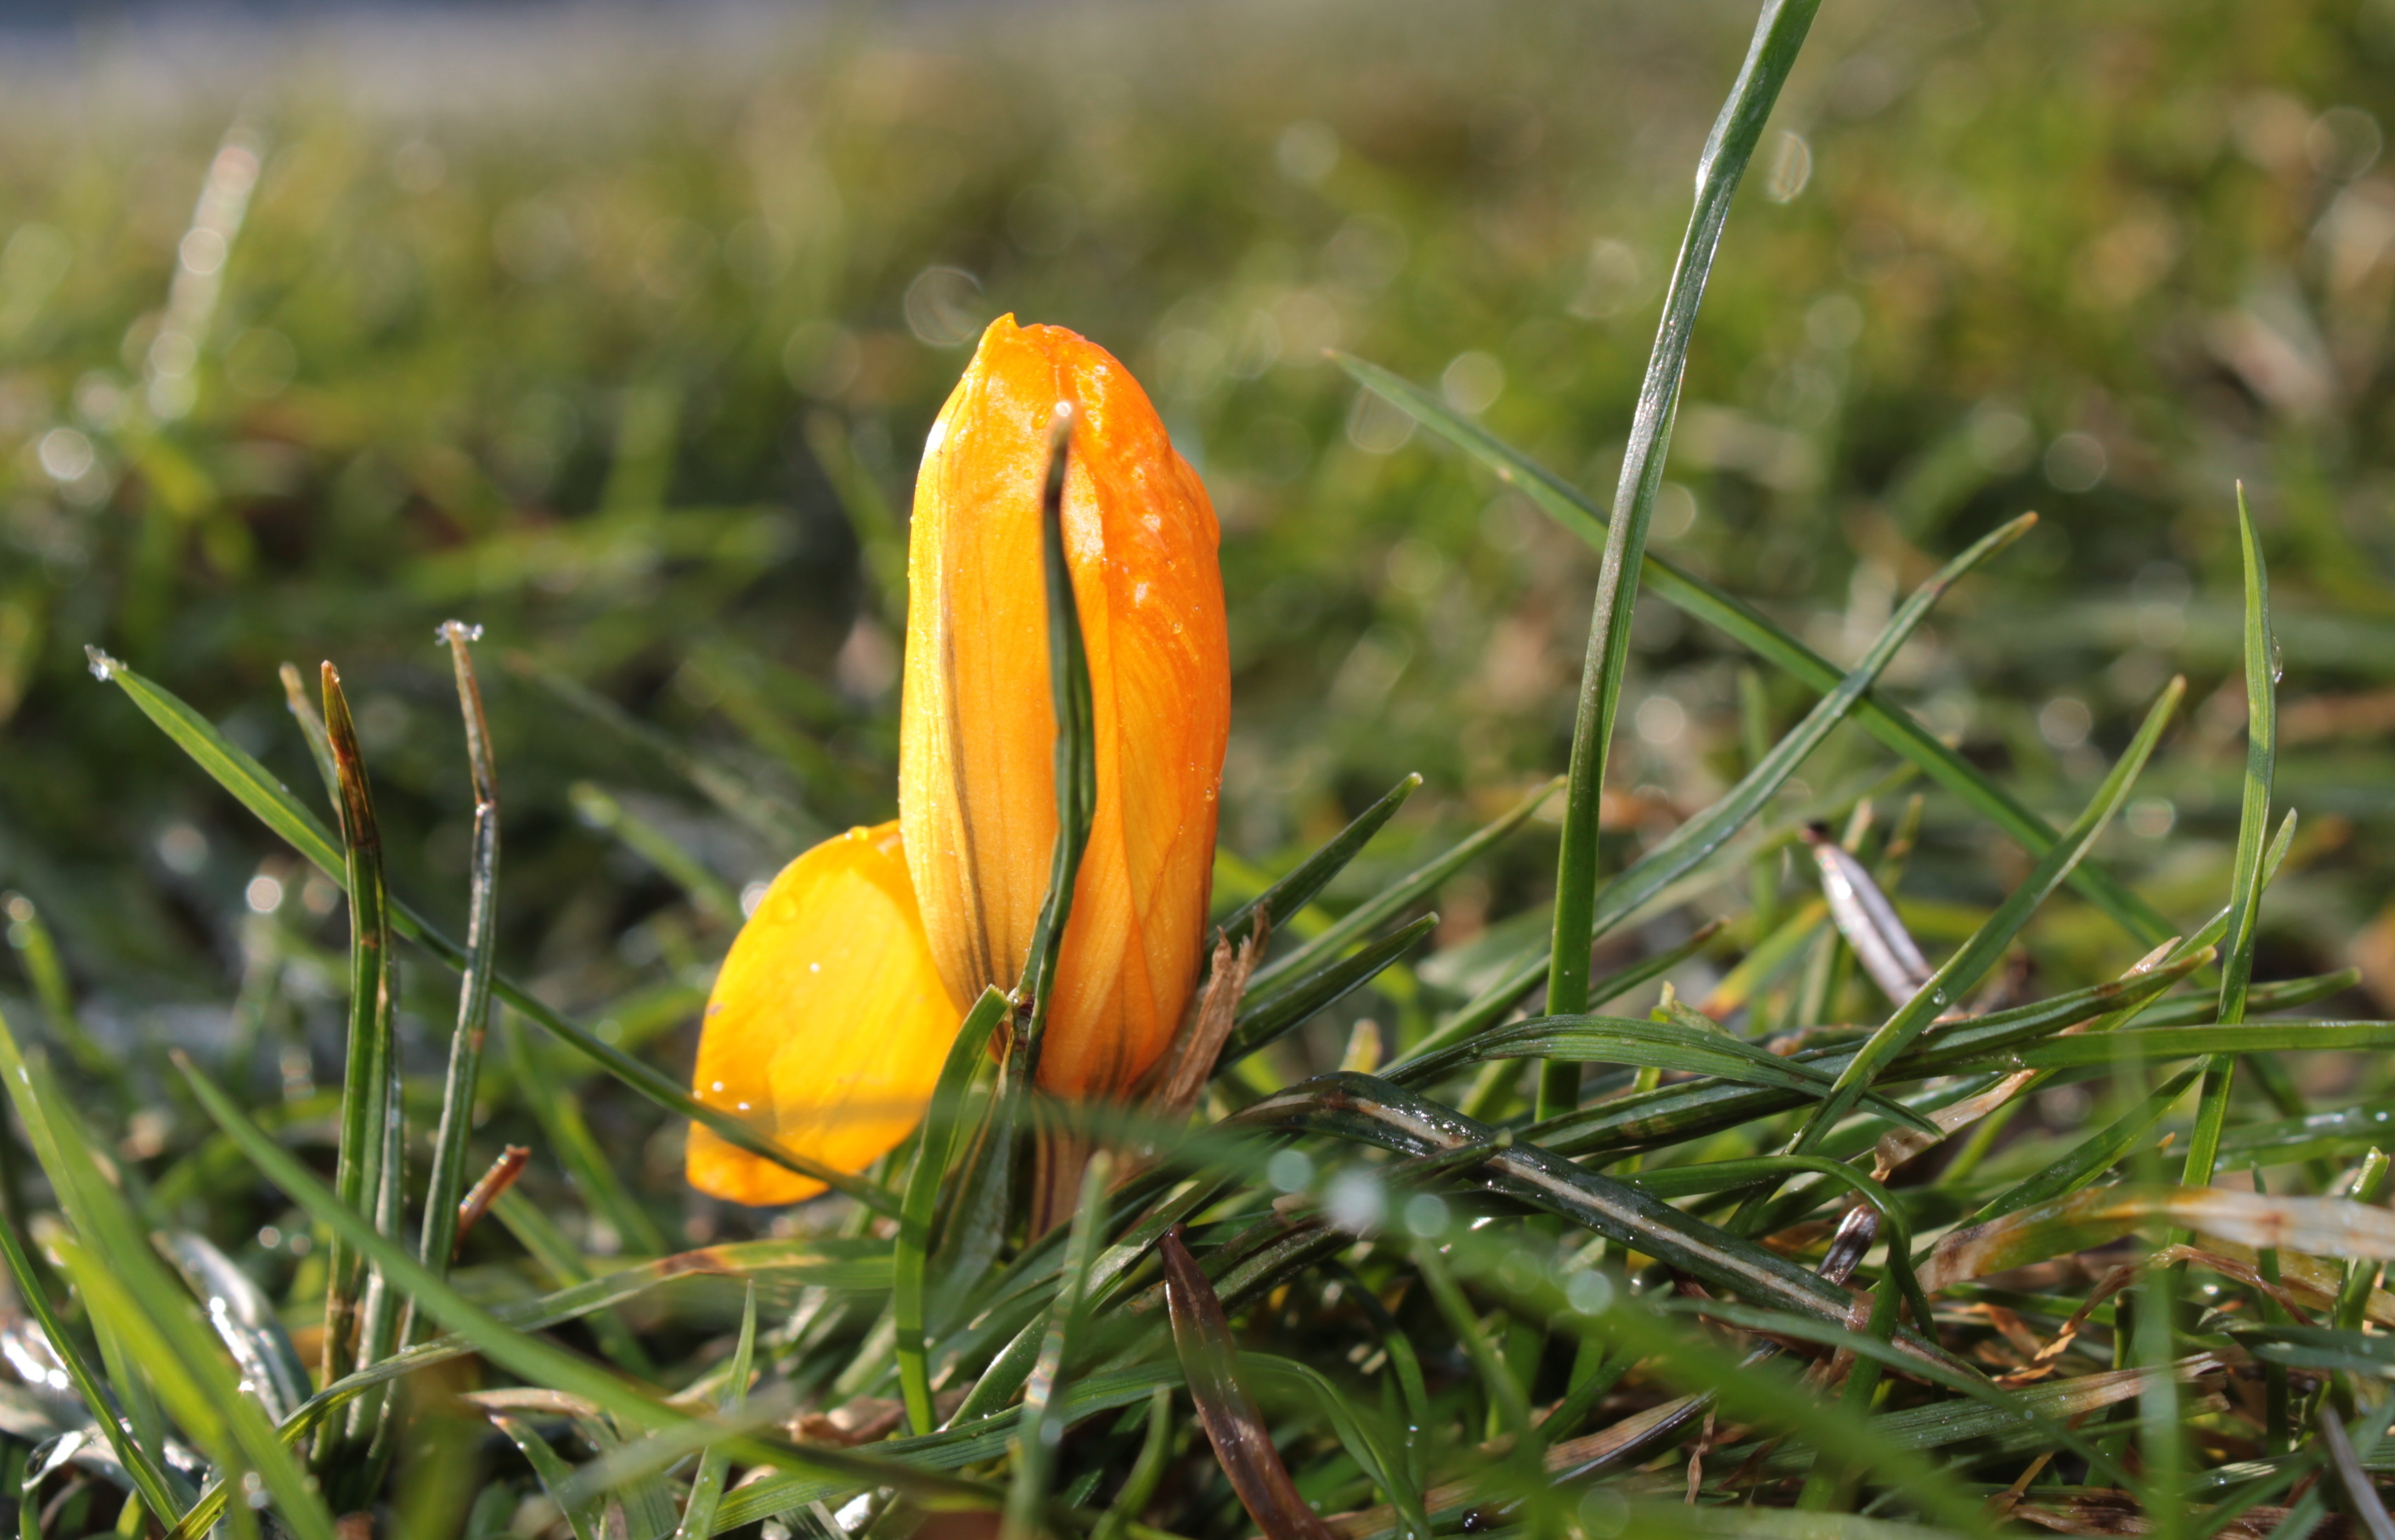
grass, plant, meadow, leaf, flower, yellow, flora, wildflower, flowers, closed, crocus, early bloomer, spring flower, macro photography, individually, harbinger of spring, flowering plant, land plant